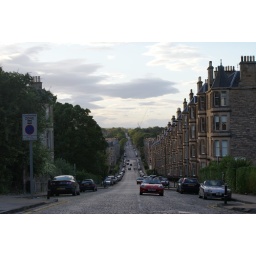
The guy in the red car at the foreground looked pretty pissed of when he turned round.